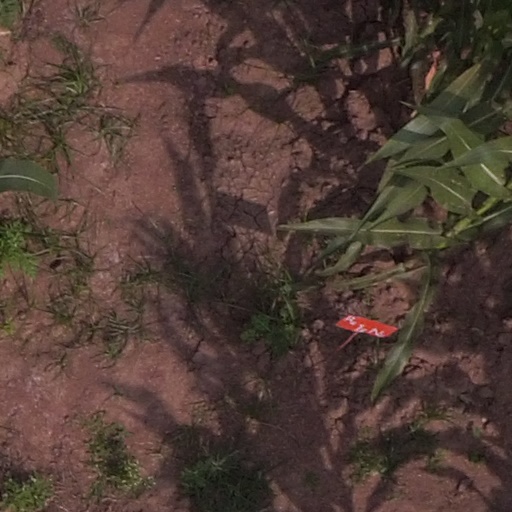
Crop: maize; corn